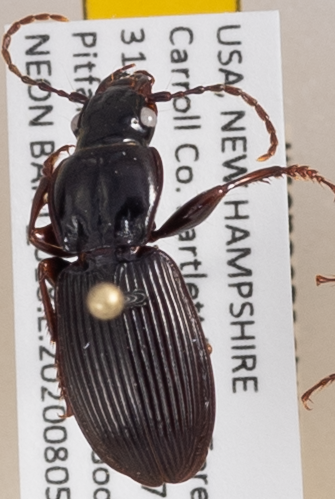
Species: Pterostichus coracinus
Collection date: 2020-08-05
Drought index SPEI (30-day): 0.016
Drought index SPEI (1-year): -0.048
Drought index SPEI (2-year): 0.594